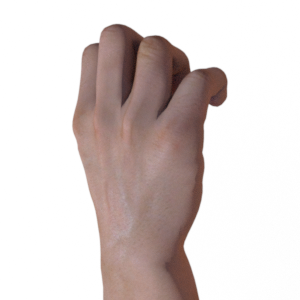
Label: rock